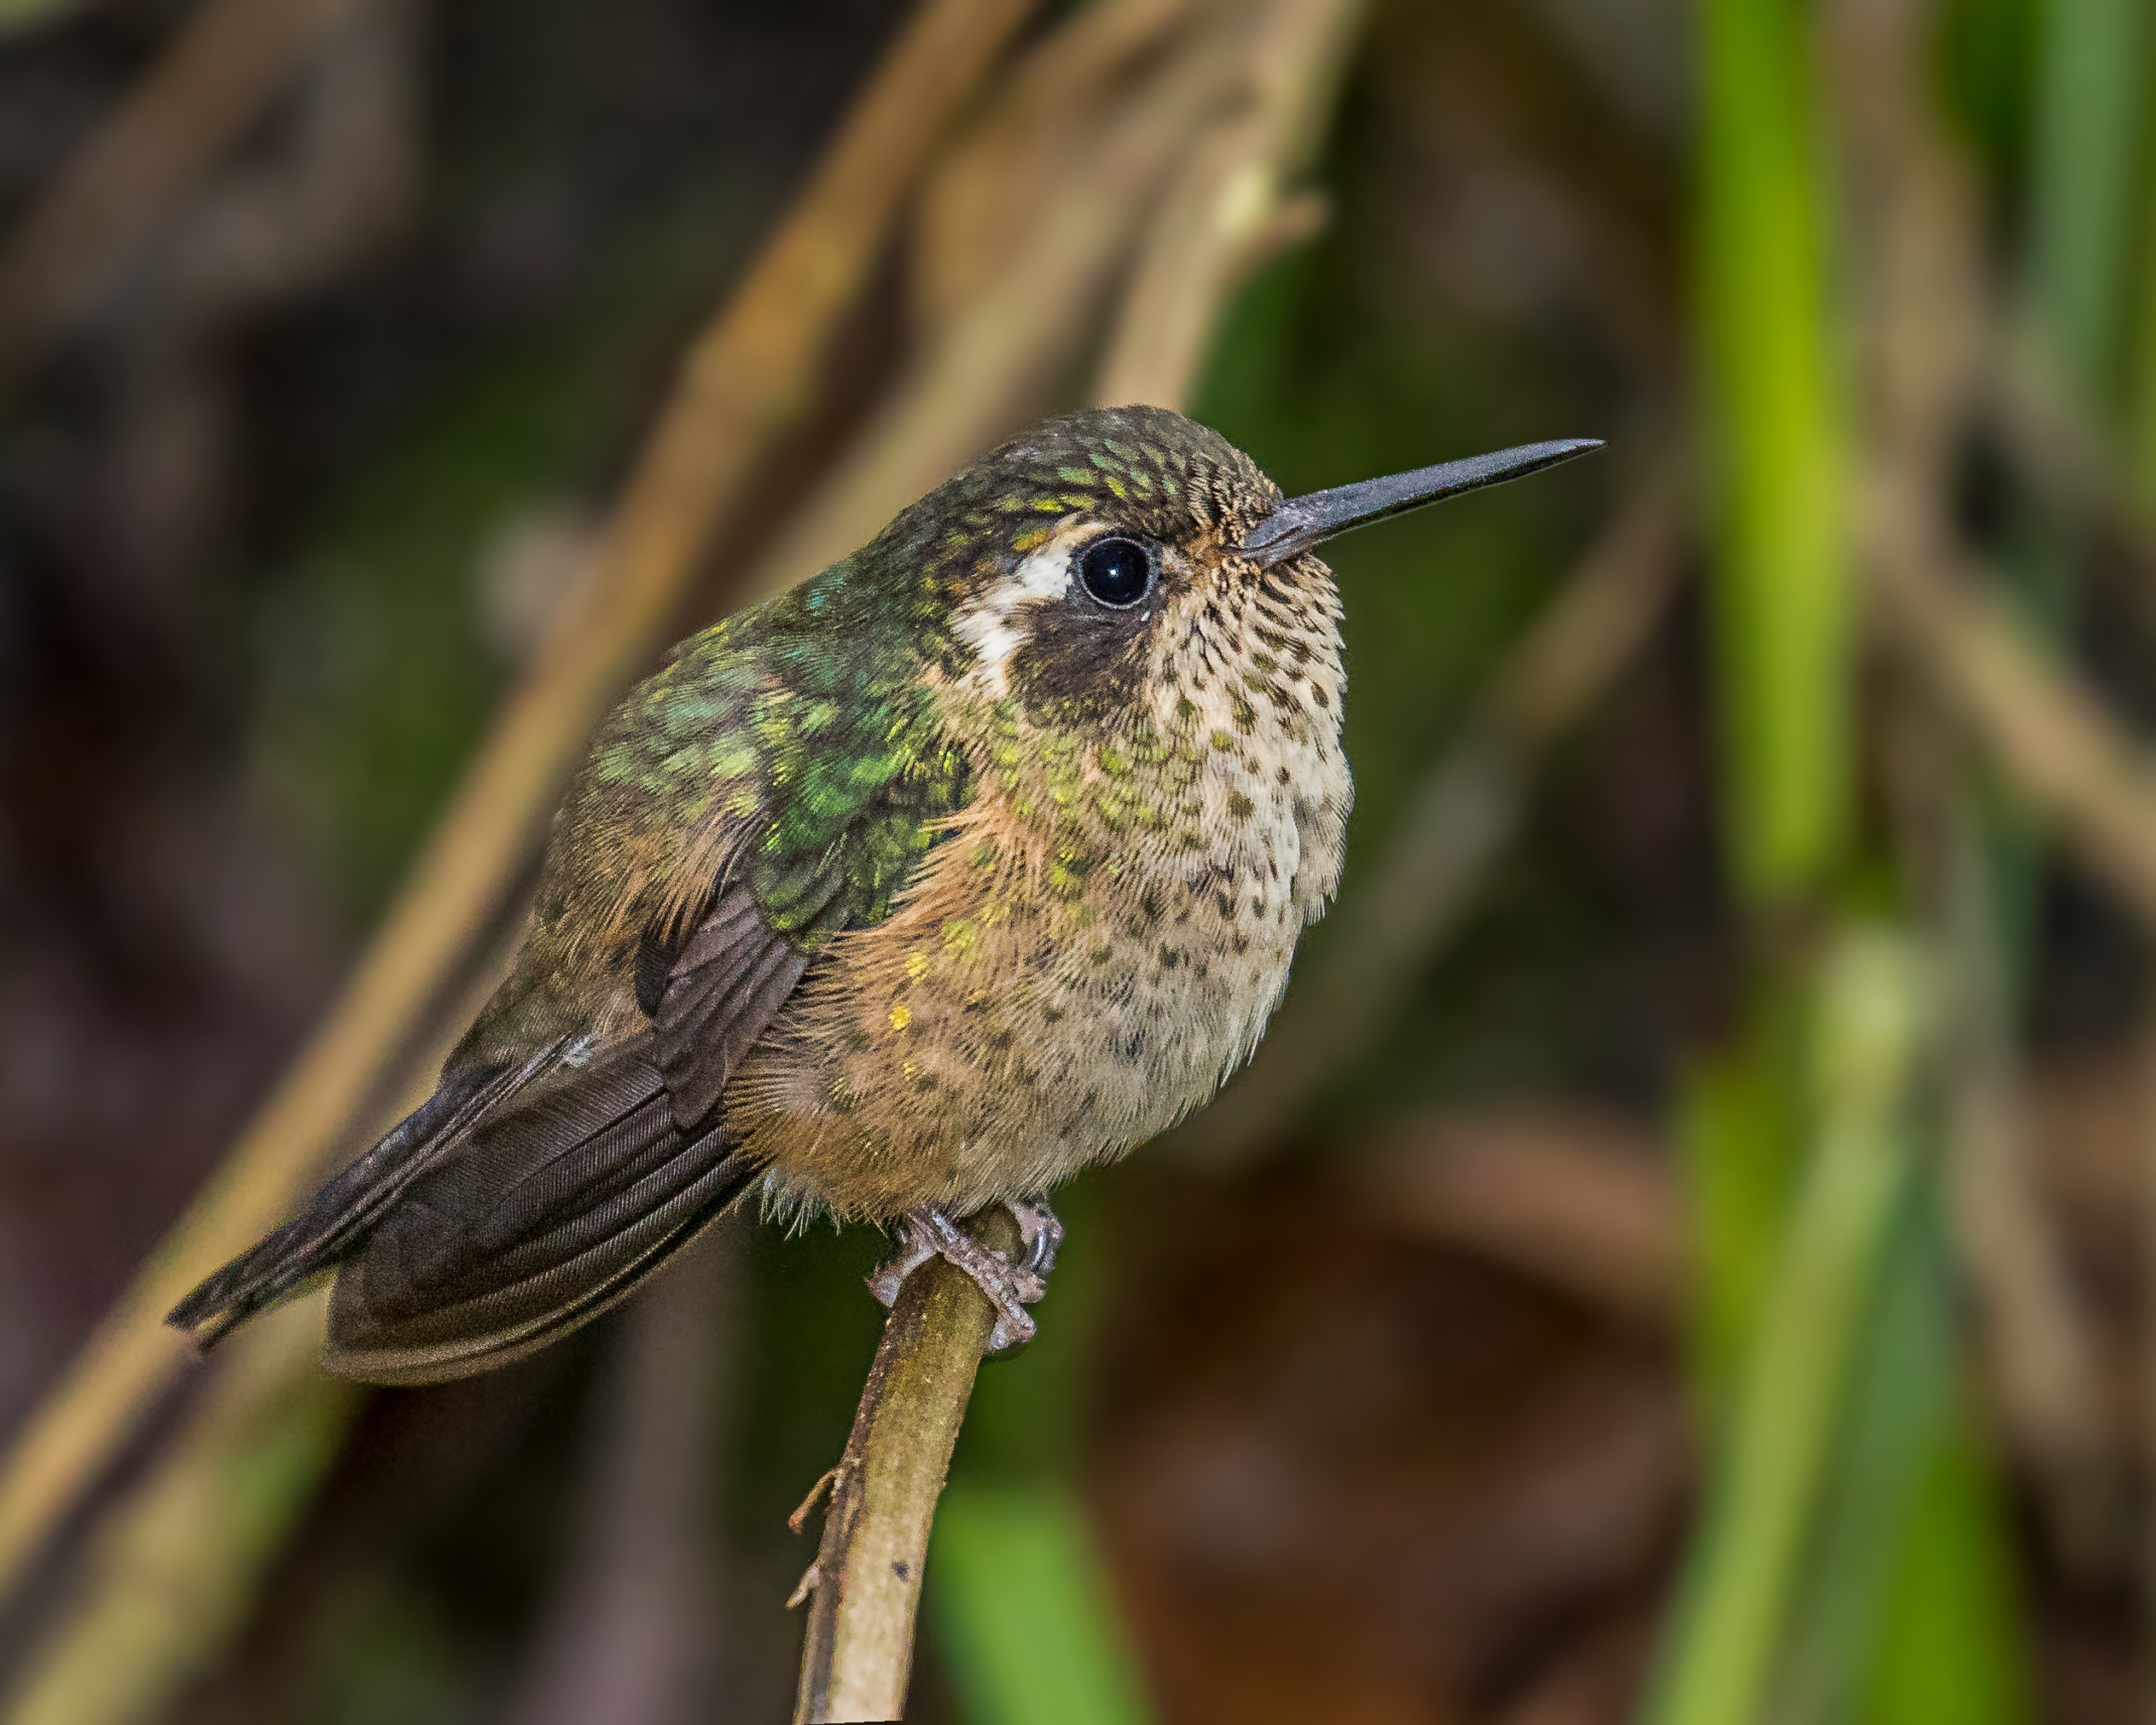
nature, branch, bird, flower, wildlife, beak, hummingbird, fauna, vertebrate, andymorffew, morffew, guangolodge, ecuador, speckledhummingbird, wren, old world flycatcher, perching bird, nightingale, ortolan bunting